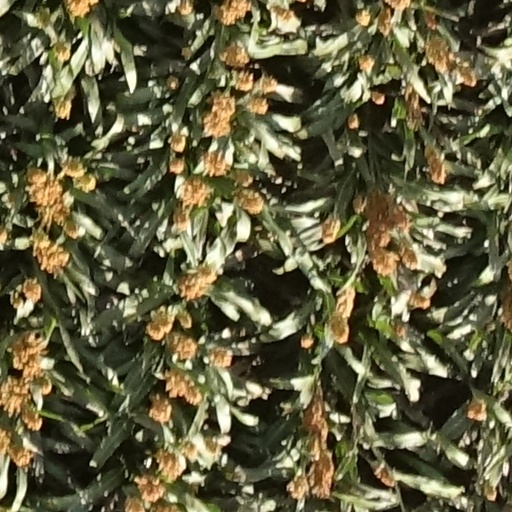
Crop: sorghum